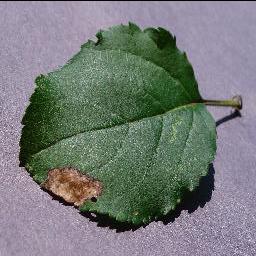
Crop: apple
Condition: black_rot